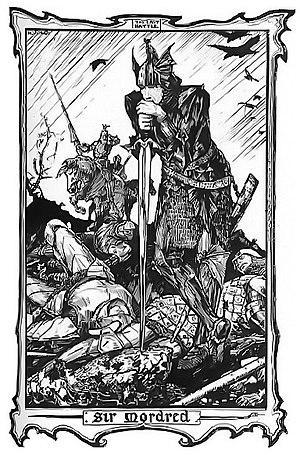
Mordred, ou Modred est un personnage de la légende arthurienne, fils du Roi Arthur et de sa demi-sœur, Morgause. Il est souvent présenté comme le demi-frère de Gauvain, Agravain, Gaheris et Gareth, fils de Morgause.